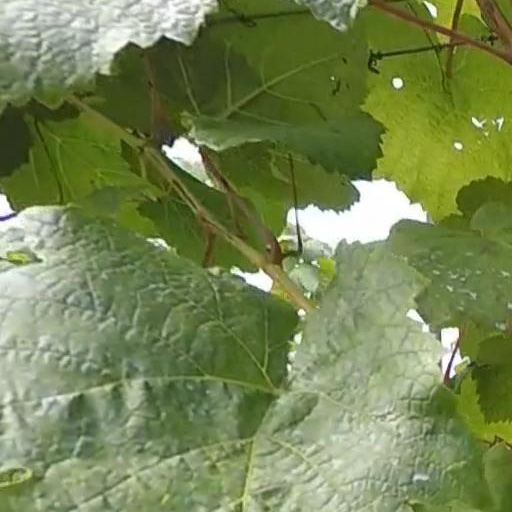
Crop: grape